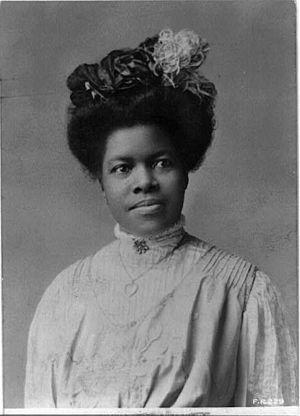
Nannie Helen Burroughs, est une professeure, oratrice, responsable religieuse, militante des droits civiques, féministe et femme d'affaires afro-américaine. Son discours "How the Sisters Are Hindered from Helping", à la Convention baptiste nationale de 1900, en Virginie, lui donna instantanément une notoriété et une reconnaissance publique.